Somerset Patriots

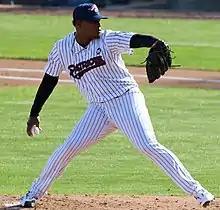
Luis Severino pitching for Somerset in 2021

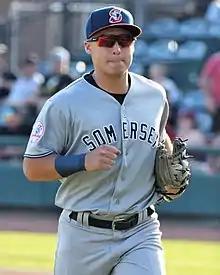
Anthony Volpe with the Somerset Patriots in 2022

The Somerset Patriots' official colors are navy blue, maroon, and silver. The primary logo depicts a Continental soldier in navy blue with white stars on his shoulder and maroon stripes flowing to his left, a reference to the U.S. flag. Centered below the soldier is the wordmark in navy blue underlined by a silver baseball bat outlined in navy blue. The word "Somerset" is centered above the wordmark in maroon.